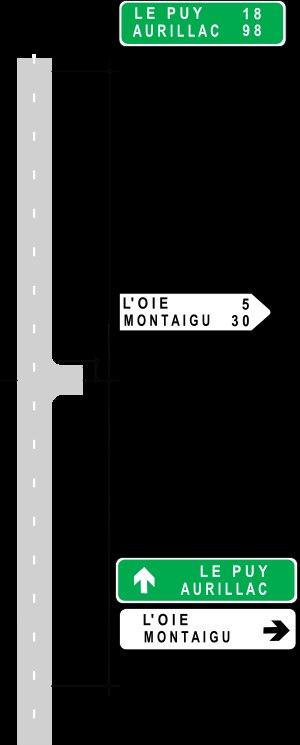
Les panneaux de signalisation de direction doivent correctement être perçus par les usagers qui doivent donc les voir suffisamment tôt et de manière perceptible. Ainsi l'implantation des panneaux de signalisation de direction dépend de la vitesse des véhicules. En France les règles sont définies dans la circulaire nᵒ 82-31 du 22 mars 1982 relative à la signalisation de Direction, principalement le chapitre 2 « Règles d’utilisation et d’implantation des panneaux ».